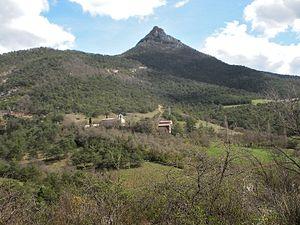
veronne le haut
Véronne est une commune française située dans le département de la Drôme en région Auvergne-Rhône-Alpes.